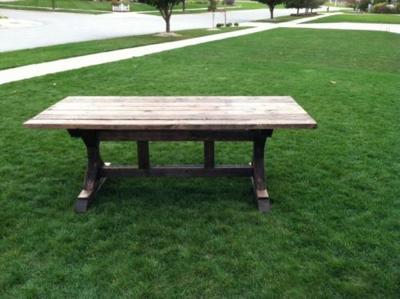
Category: table